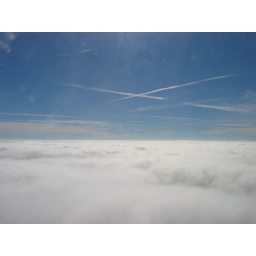
Condensation stripes from 2 airplanes above the clouds of Spain.